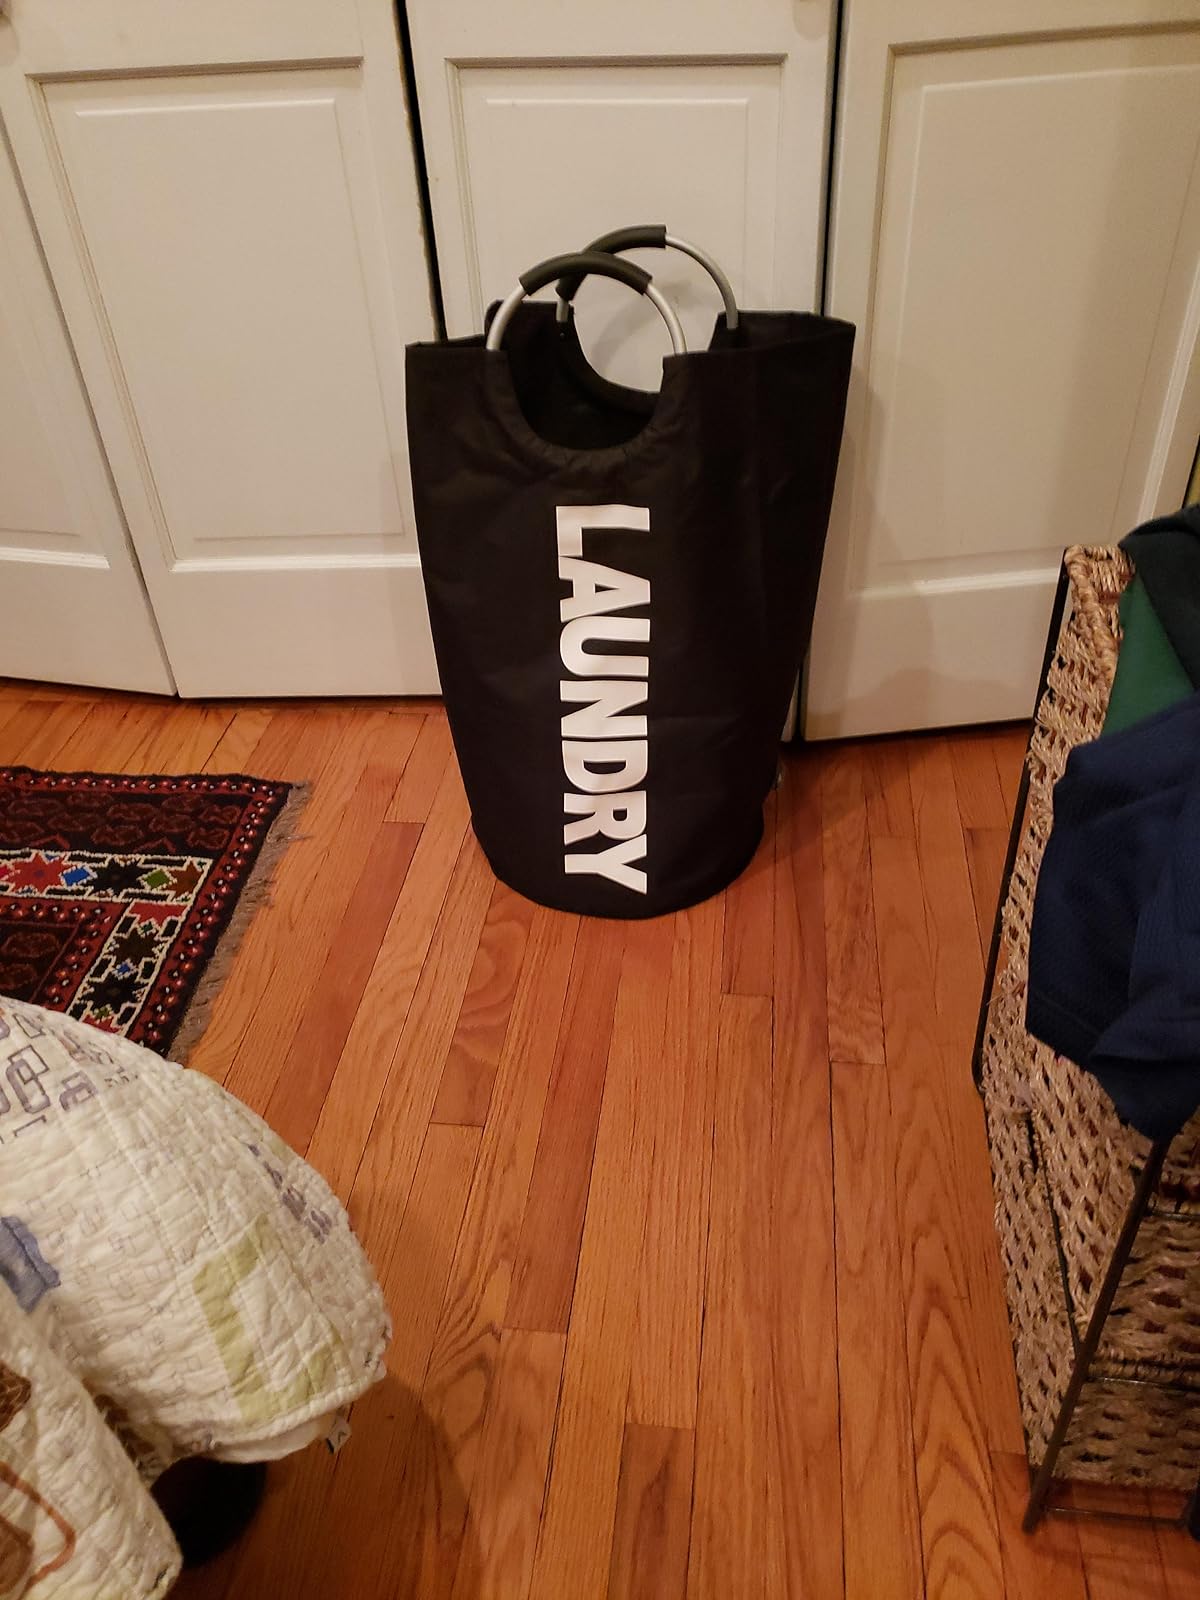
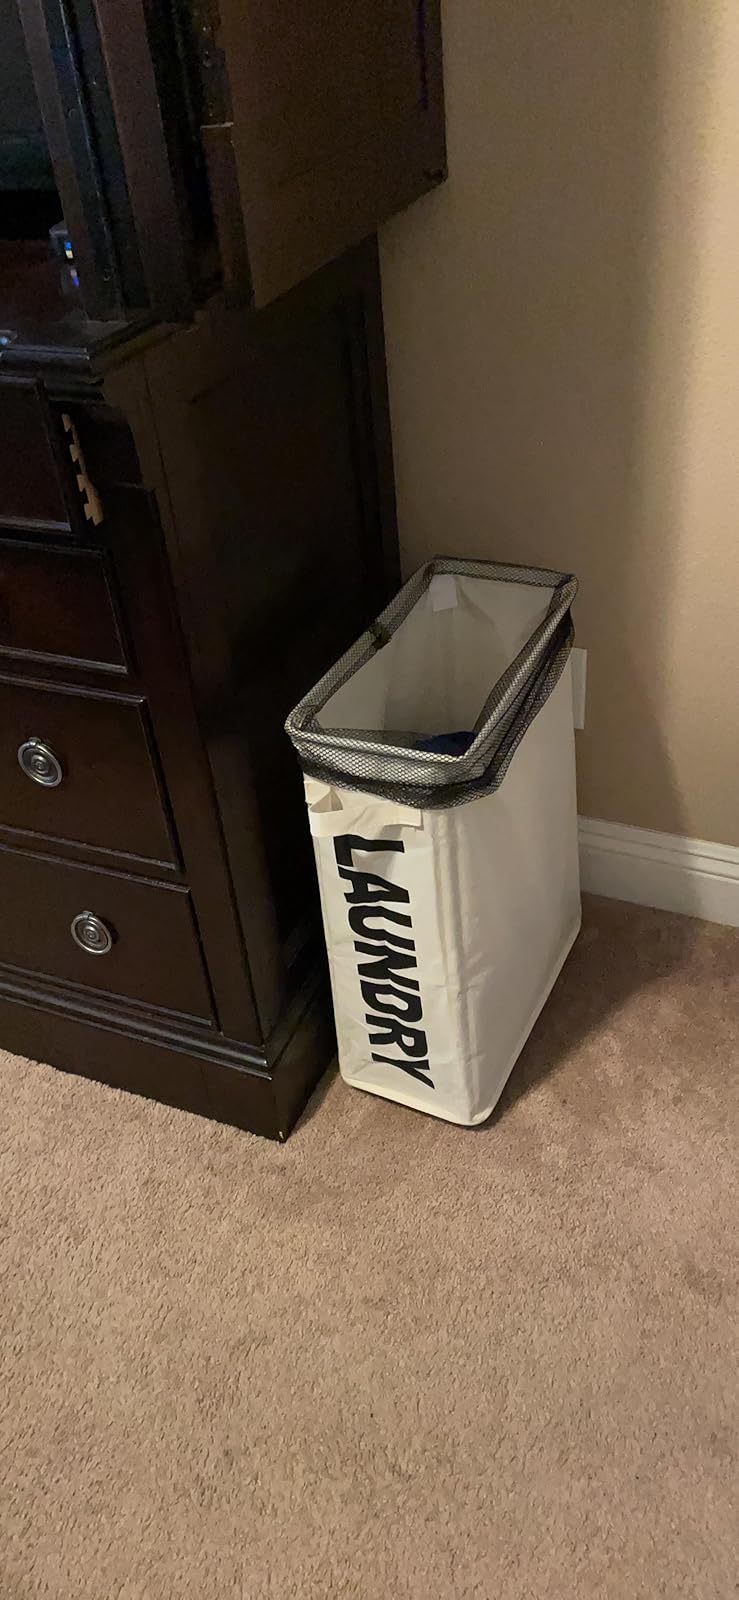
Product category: items_hamper
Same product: no